Otha Wearin

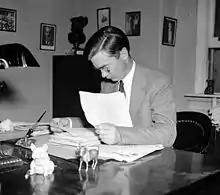
Wearin in Congress 1937

In 1932, he became the first Democrat ever to win election to the U.S. House of Representatives from . At twenty-nine years old, he was the youngest member of Congress. During his tenure, Wearin was known for his progressive ideals.